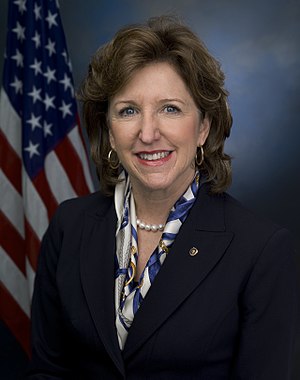
Kay Hagan
Kay Ruthven Hagan var en amerikansk politiker og jurist. Hun var senator valgt i North Carolina for demokraterne. Hun kom ind i Senatet 3. januar 2009, efter at have vundet over siddende senator Elizabeth Dole med 53% af stemmene. Hun søgte genvalg, men tabte til republikaneren Thom Tillis i januar 2015.